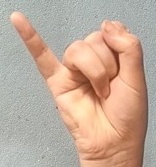
ASL sign: J